Strzeleczki

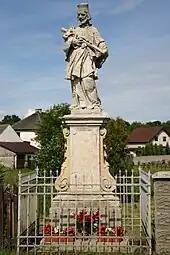
Monument to St. John of Nepomuk

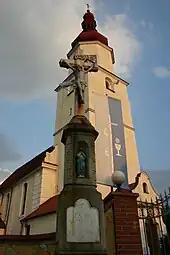
Church of Saint Nicholas

The market settlement of Strzeleczki was founded in the early 13th century, when it was part of fragmented Piast-ruled Poland. Its name, first recorded as Strelicz is derived from an Old Polish word "strzelec", which means "archer" or "hunter". In 1327, it was granted town rights; by this point it was already quite large with a parish church, and since 1375 a school functioned in the town - one of the oldest in Upper Silesia.